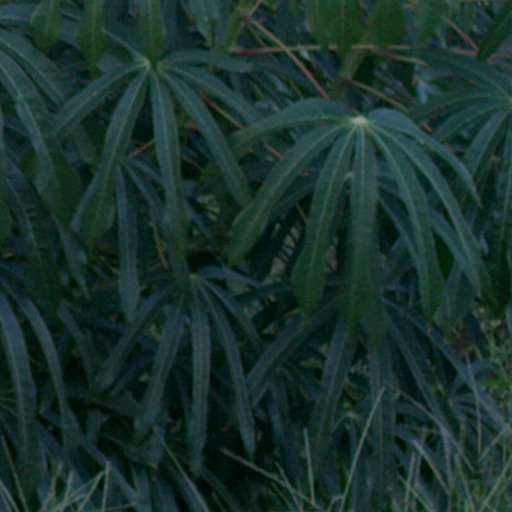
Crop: cassava